Tatiana Kusayko

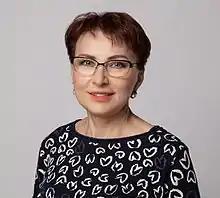

Tatiana Alekseyevna Kusayko (3 January 1961, Butenky, Kobeliaky Raion) is a Russian political figure. She was a member of the Federation Council between 2016 and 2021 and deputy of the 8th State Duma since 2021.